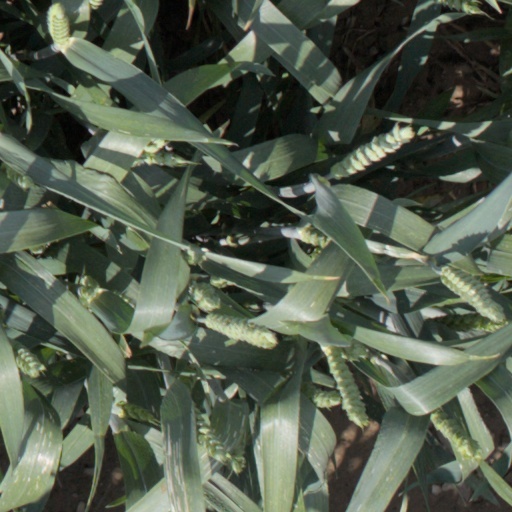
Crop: wheat